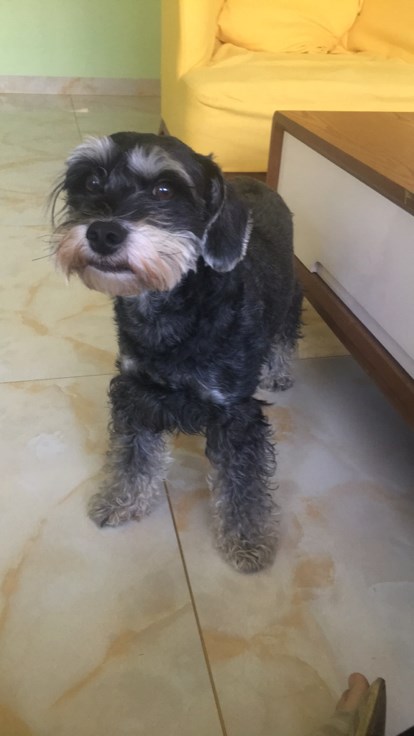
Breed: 2342-n000102-miniature_schnauzer